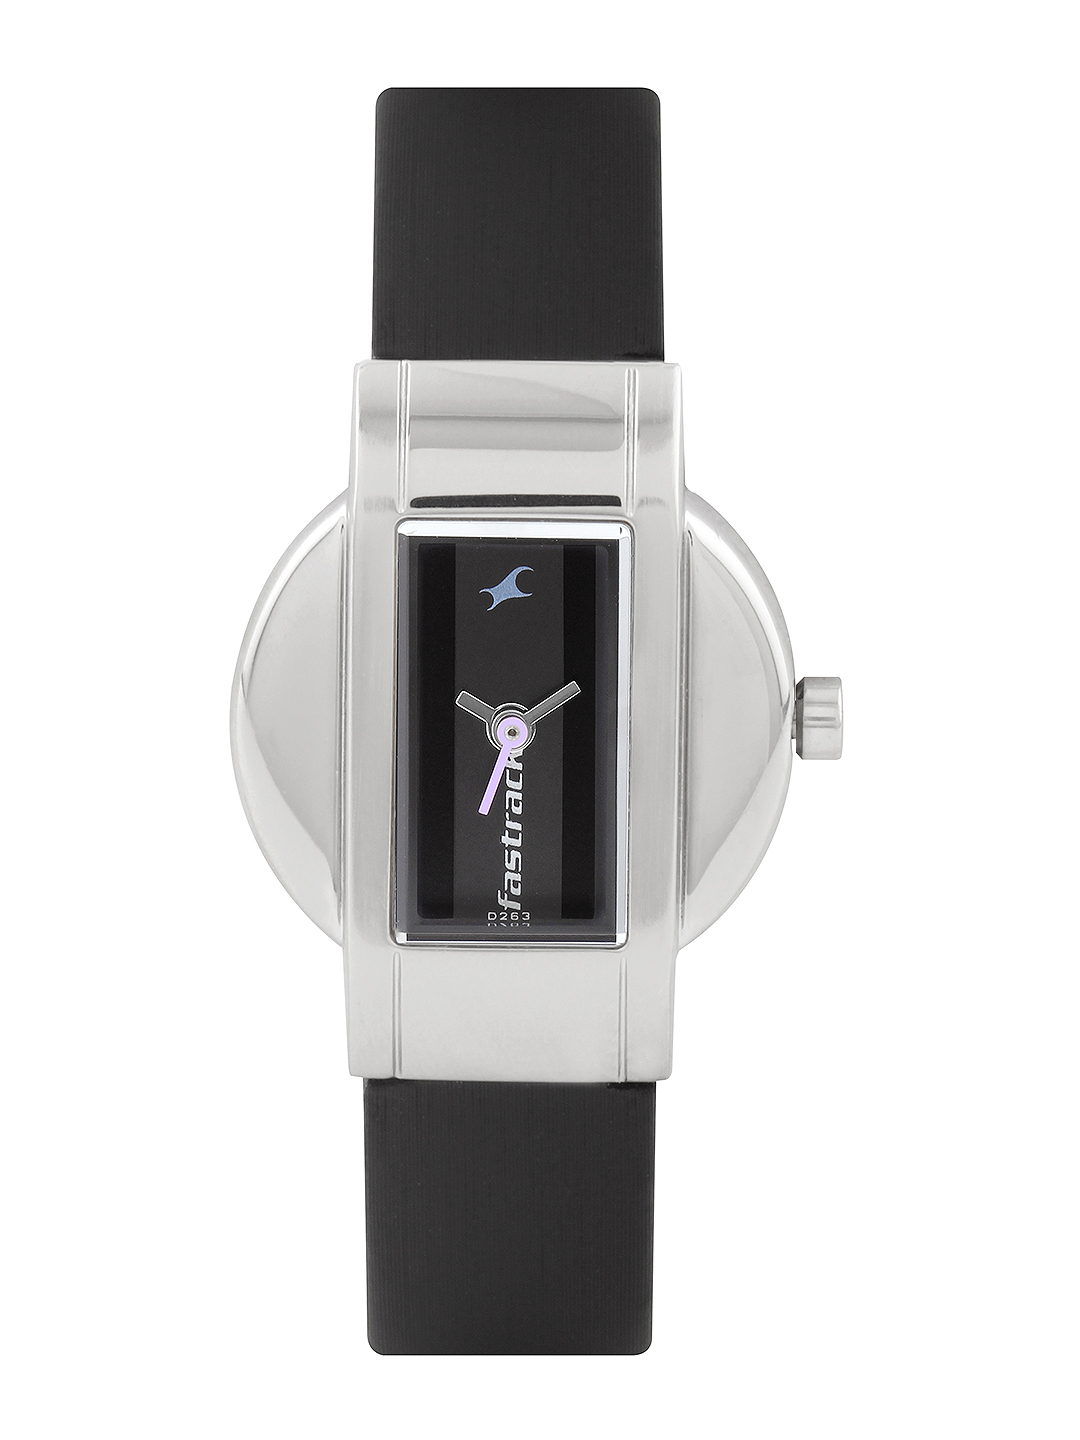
Fastrack Women Black Dial Watch NES014SL01
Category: Accessories / Watches / Watches
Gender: Women
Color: Black
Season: Winter 2016
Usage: Casual